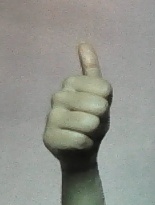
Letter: aleff